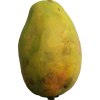
Label: papaya